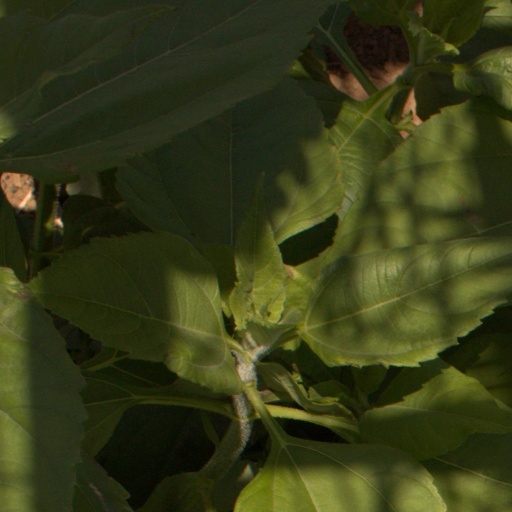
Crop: Jerusalem artichoke